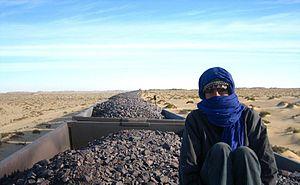
La Société nationale industrielle et minière a été créée en 1974 par la nationalisation des Mines de Fer de la Mauritanie.
Basée sur les industries extractives traditionnelles, l’agriculture et la pêche, l’économie mauritanienne a opéré un mouvement de diversification. Il s’est traduit par la mise en exploitation de nouvelles ressources, et le développement de nouveaux secteurs, à l’instar des télécommunications, qui ont connu une croissance moyenne annuelle de 26 % depuis 2001.